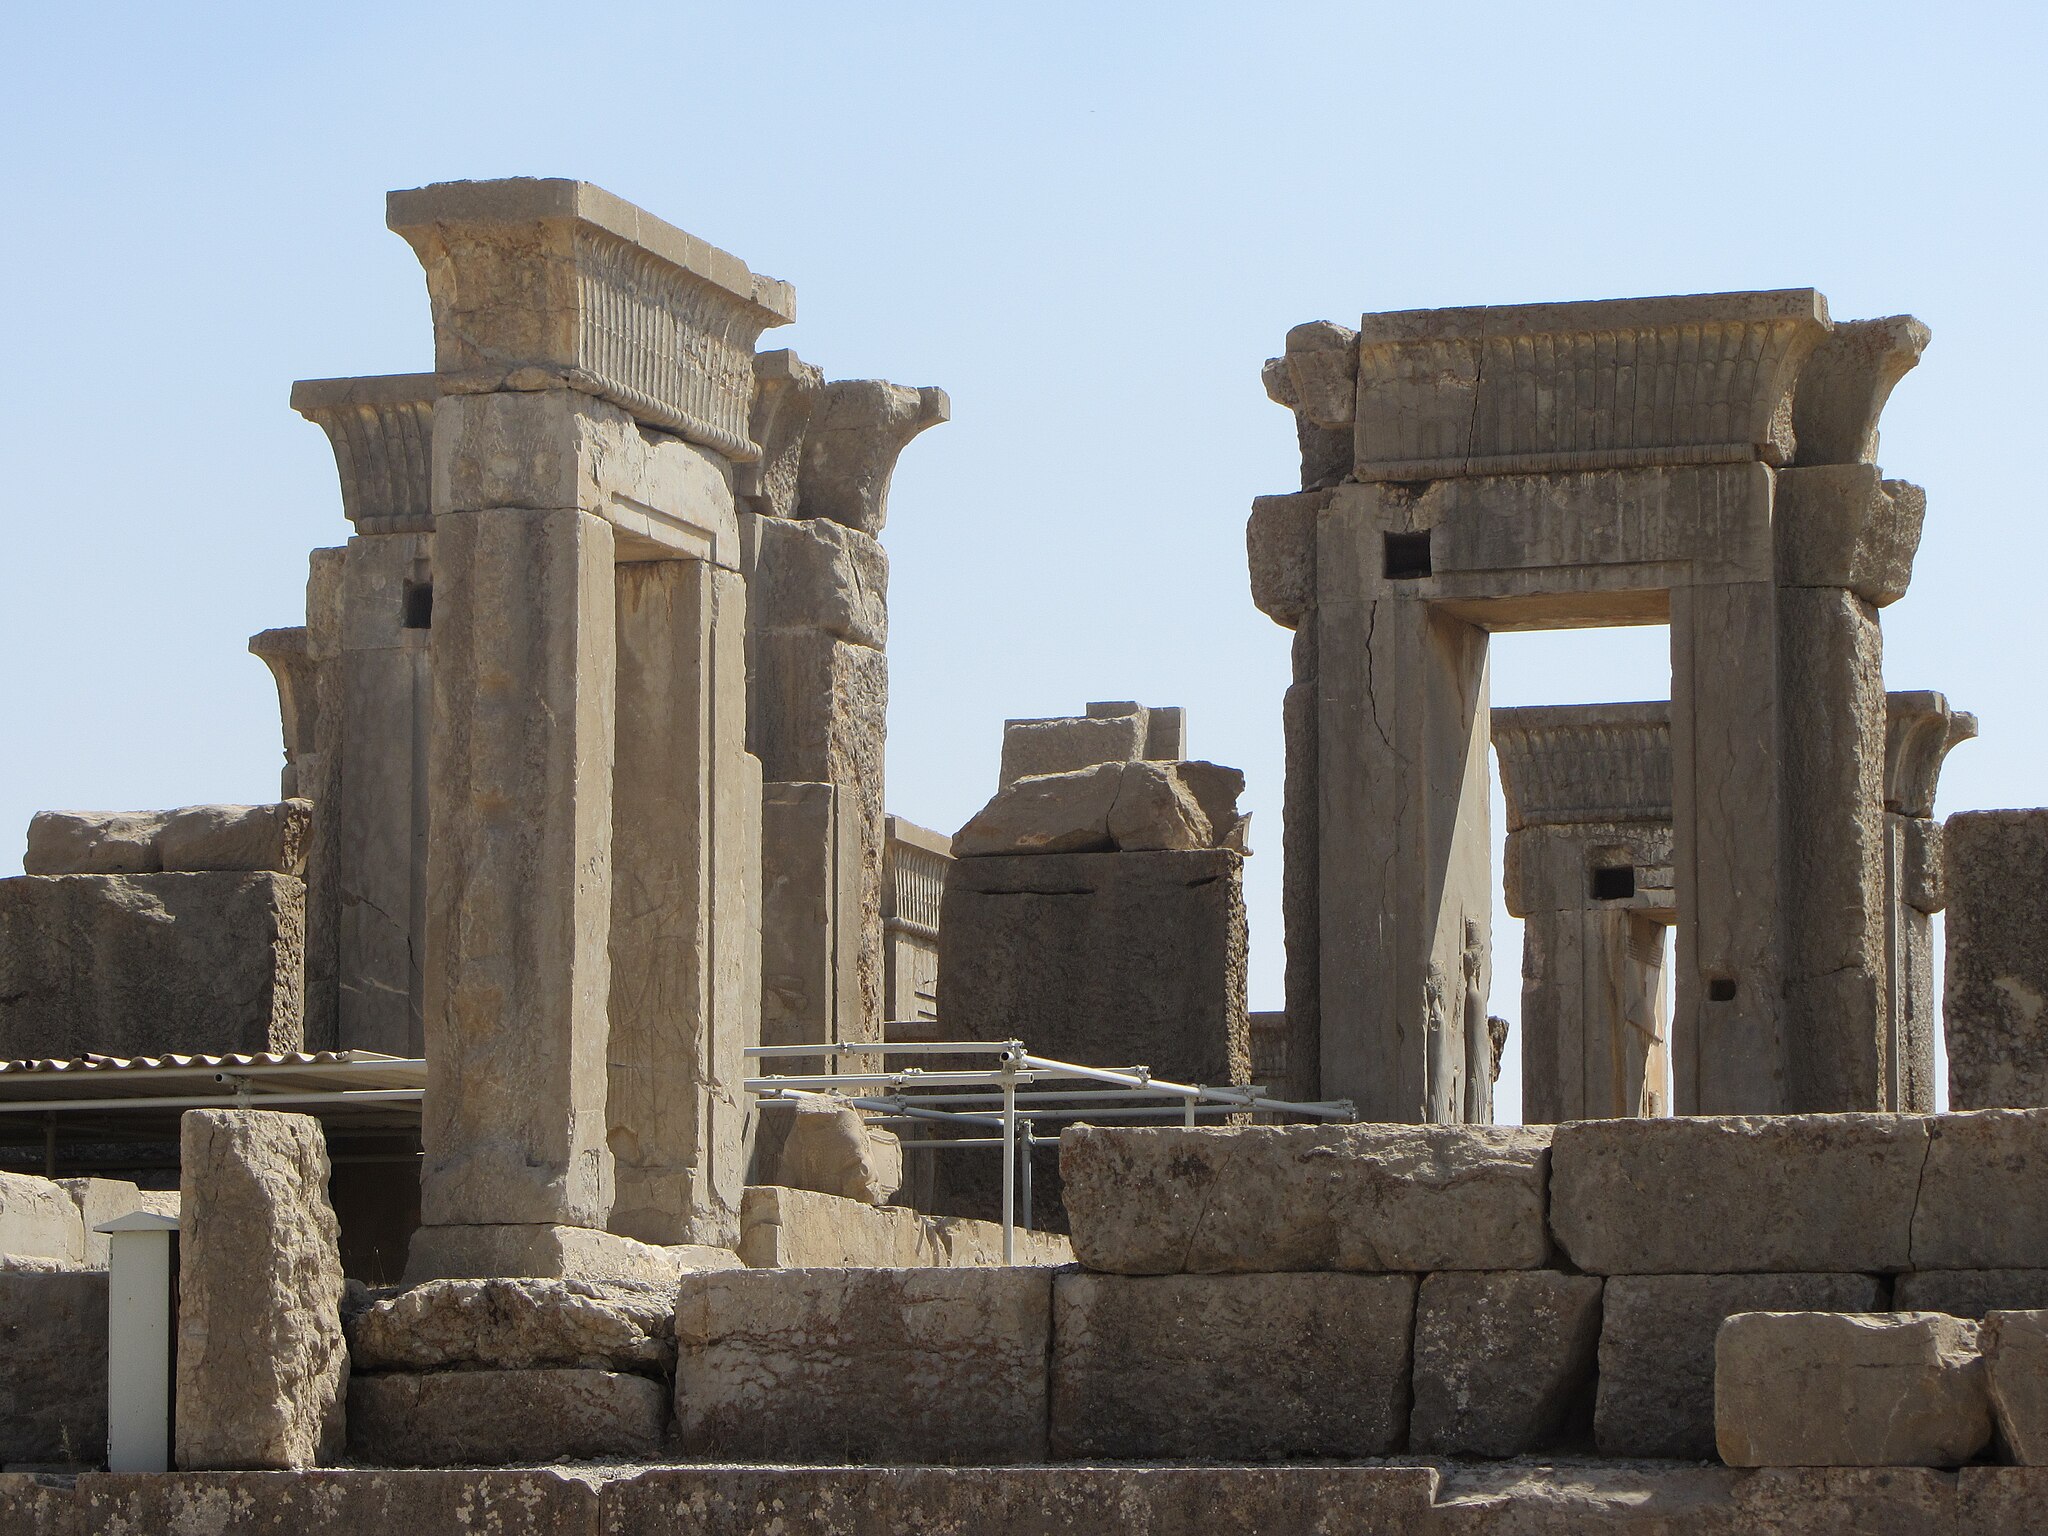
Title: Persepolis ruins 03
Date: 2011-01-01 03:36:26
Categories: Palace of Darius I in Persepolis, Images from Wiki Loves Monuments 2018, Self-published work, Cultural heritage monuments in Iran with known IDs, Uploaded via Campaign:wlm-ir, Images from Wiki Loves Monuments in Marvdasht, 2011 in Persepolis, Images from Wiki Loves Monuments 2018 in Iran, Iran photographs taken on 2011-01-01